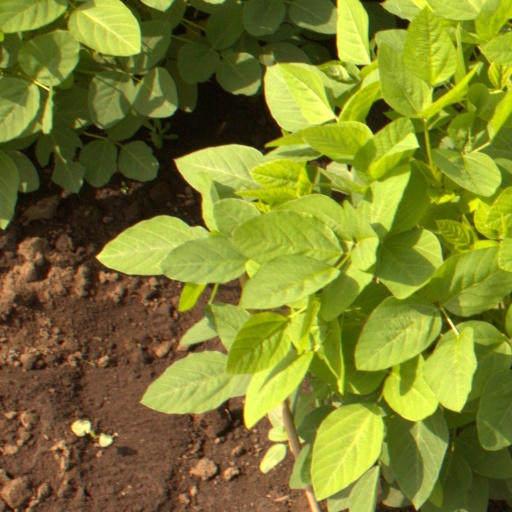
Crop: soybean